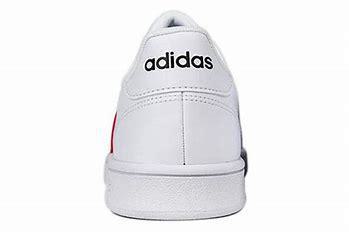
Brand: adidas
Model: NEO Grand Court Skate